Knocklofty House

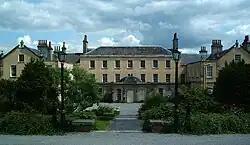
Front façade 2011

Knocklofty House is a large Georgian country house that is situated near Clonmel in County Tipperary, Ireland. It previously operated as a hotel.